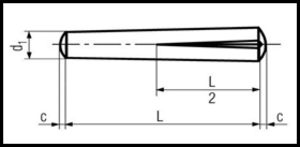
DIN 1472
DIN 1472
DIN 1472
DIN 1472 er en DIN-standard for en konisk kærv.